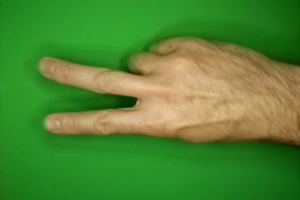
Label: scissors